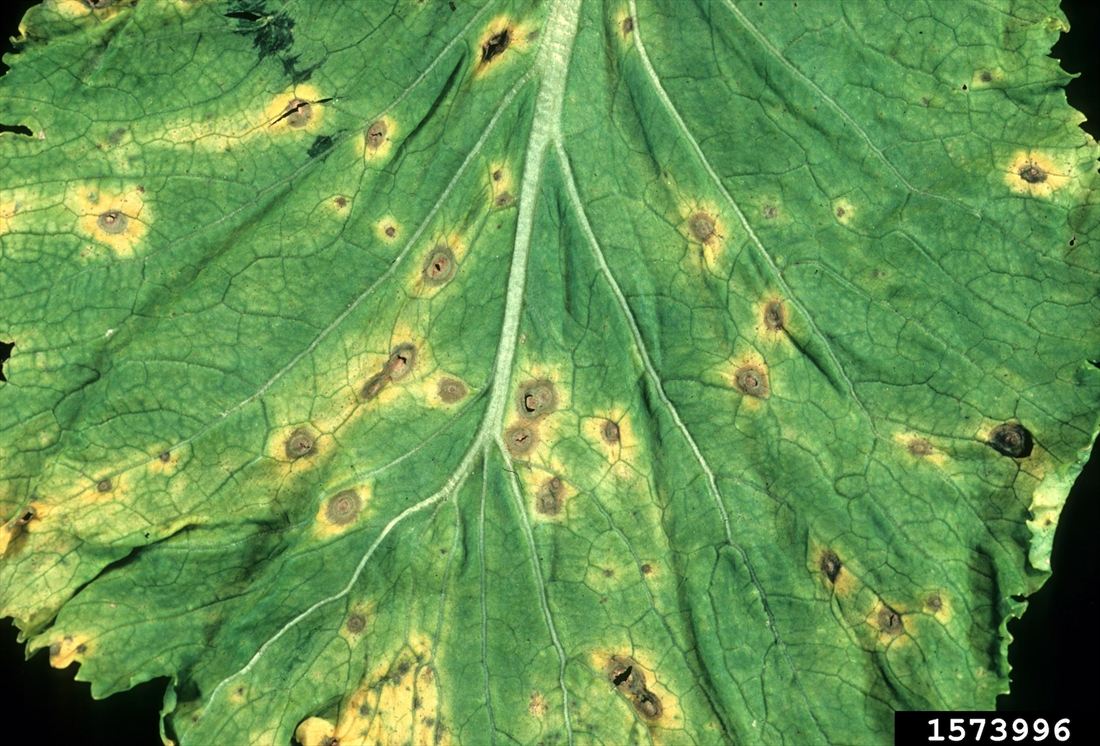
Plant: Cauliflower
Disease: cauliflower alternaria leaf spot